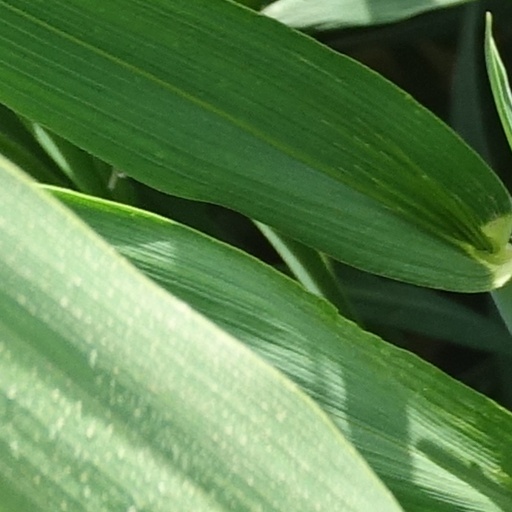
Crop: wheat